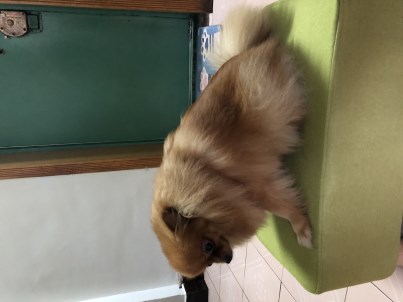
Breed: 1936-n000005-Pomeranian